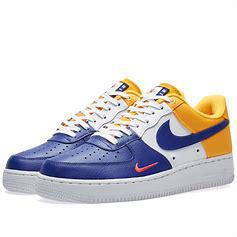
Brand: Nike
Model: Air Force 1 07 LV8